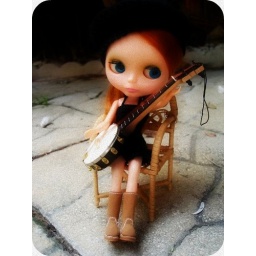
dress and hat by elifins